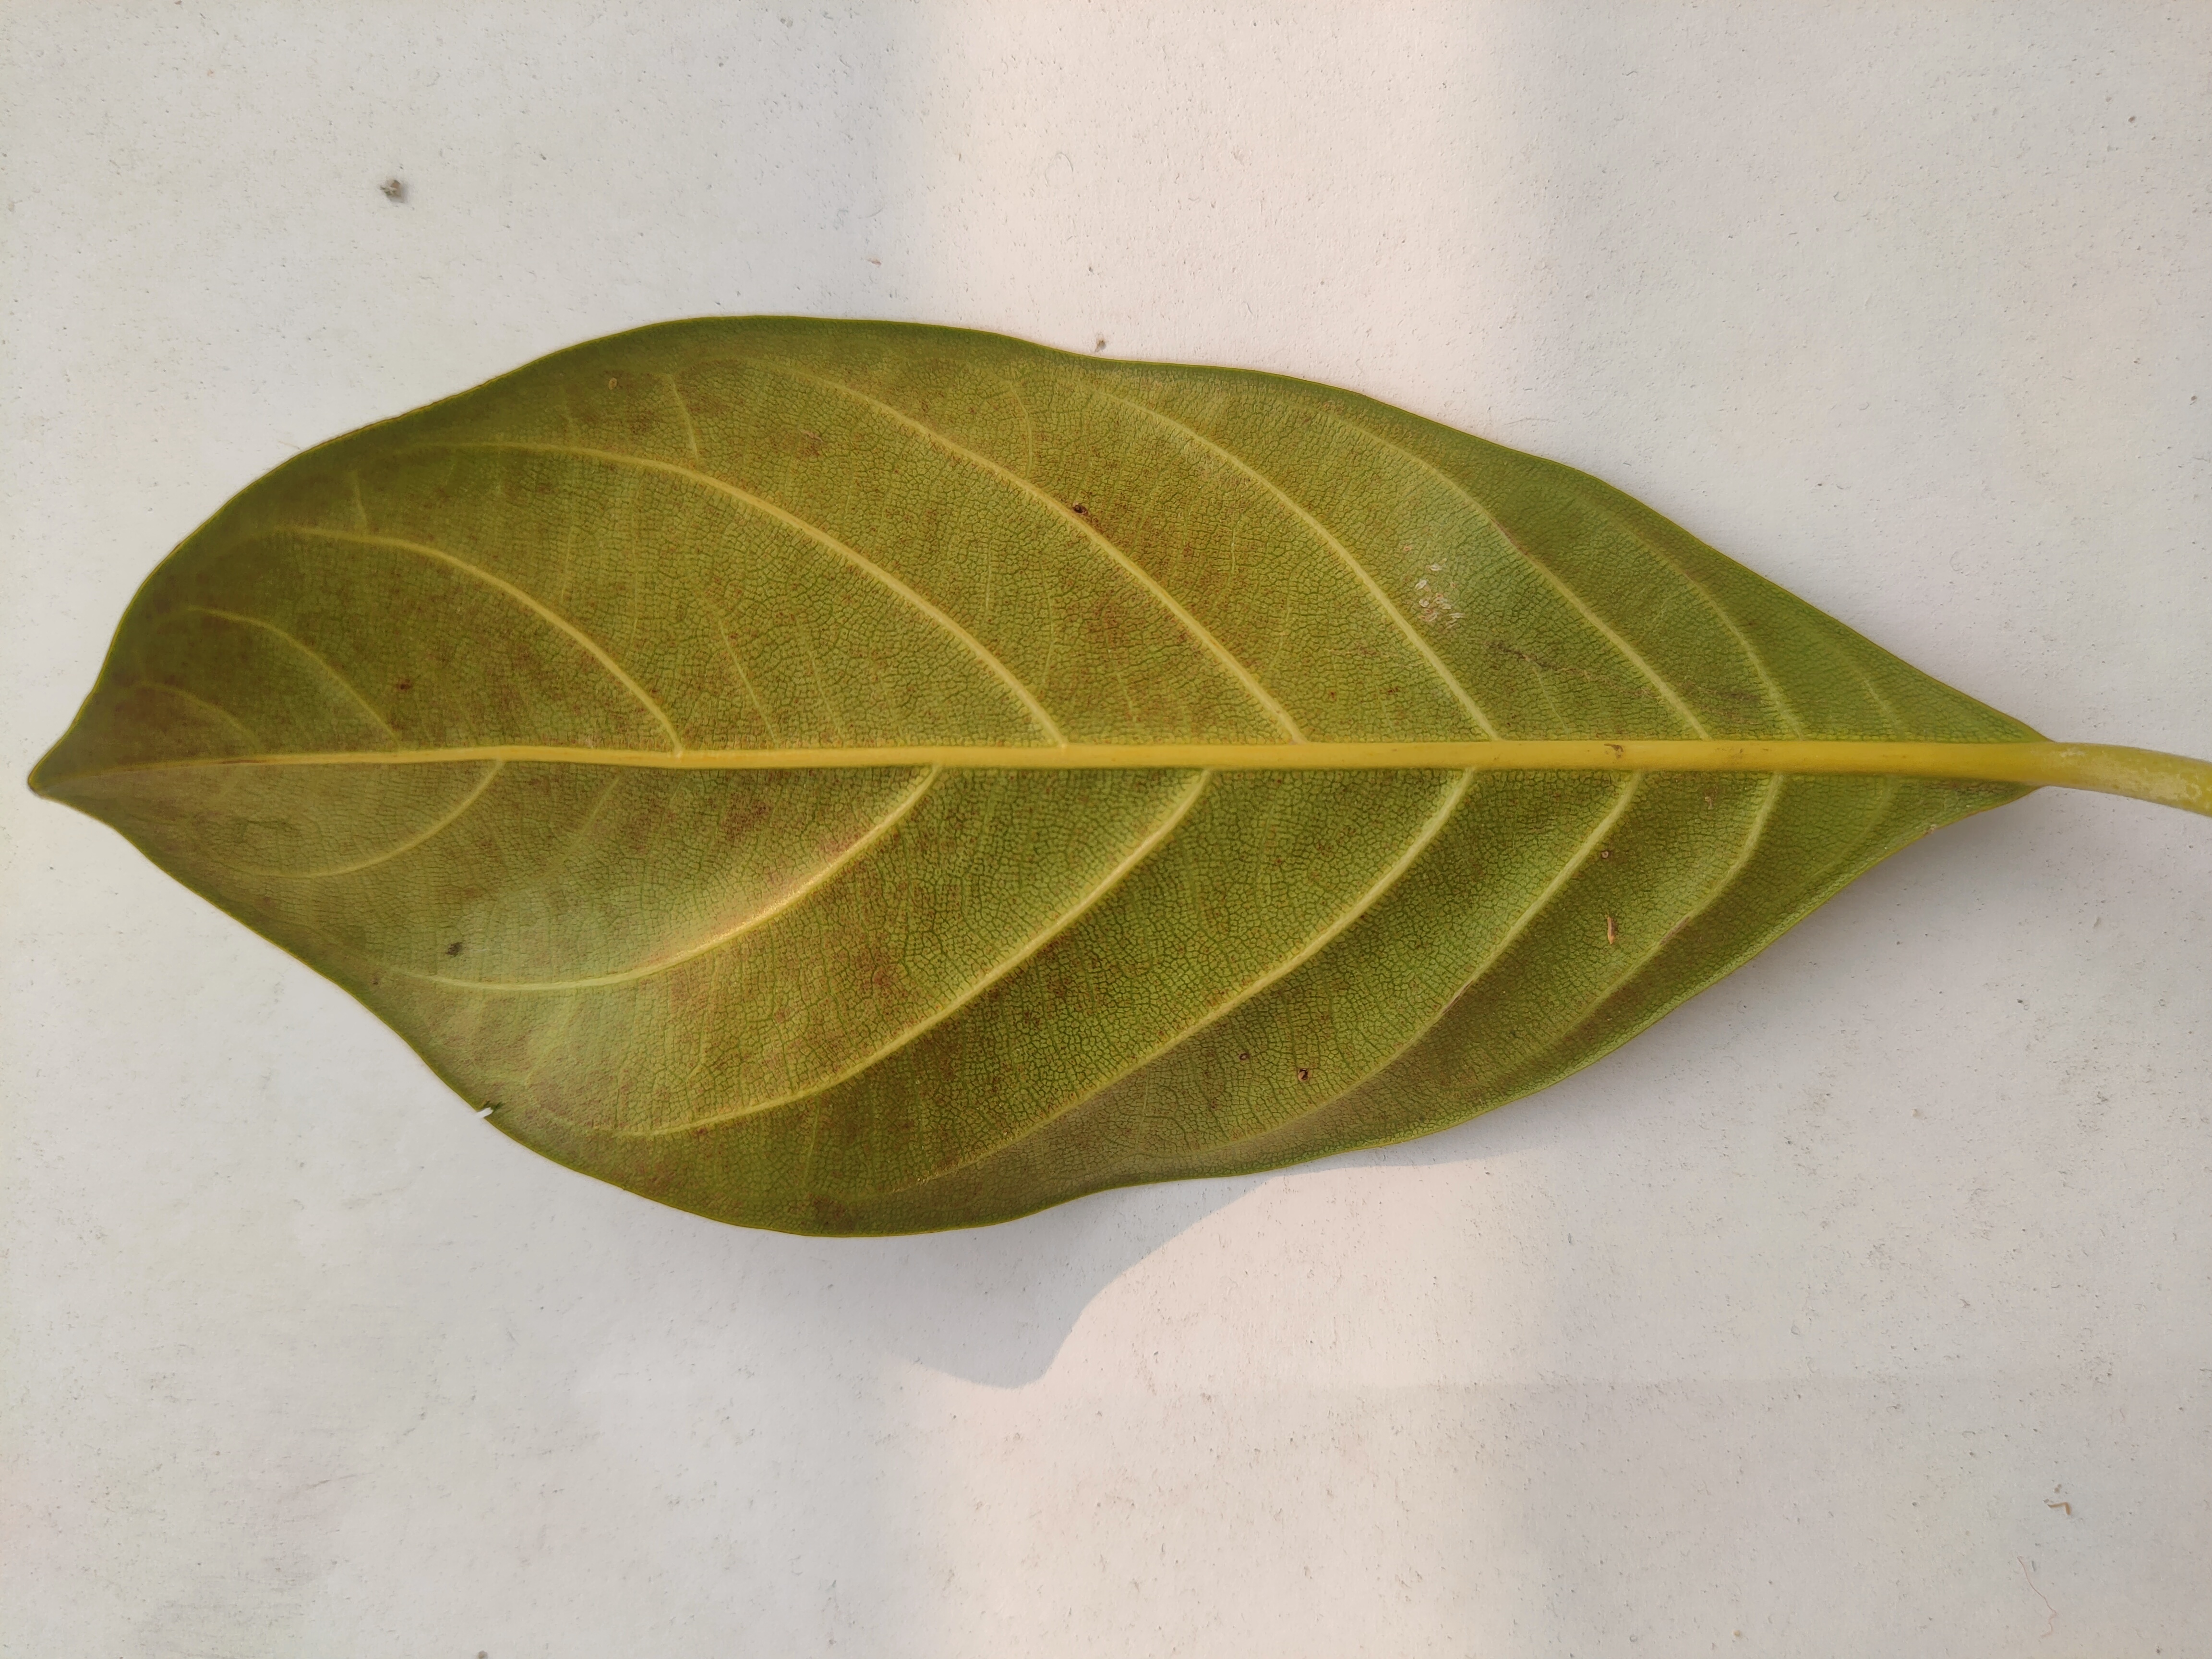
Leaf variety: Jackfruit